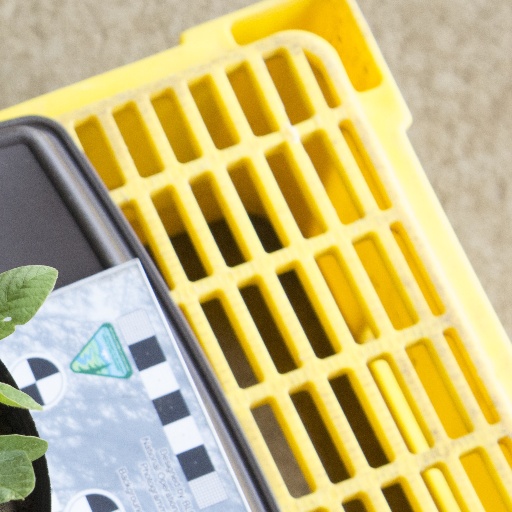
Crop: soybean